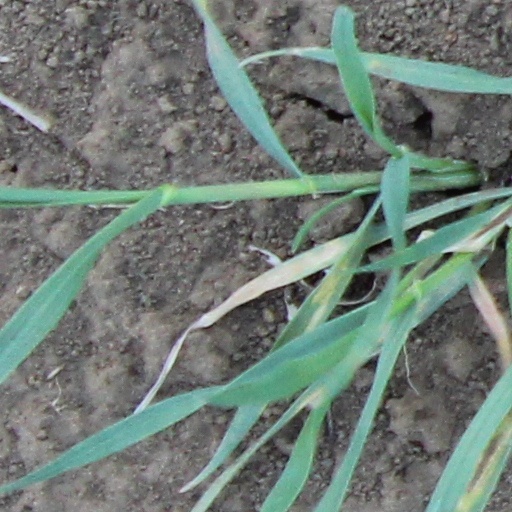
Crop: wheat